Absinthiana

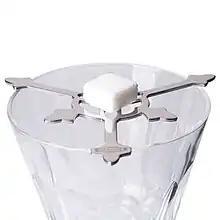
Absinthe grille with sugar cube

Adding ice cold water to absinthe is the usual method of preparation, as absinthe is most commonly bottled at high proof with the expectation of being diluted to approximately the strength of wine. The addition of water also causes a clouding, called the "louche" (called ouzo effect in other drinks).